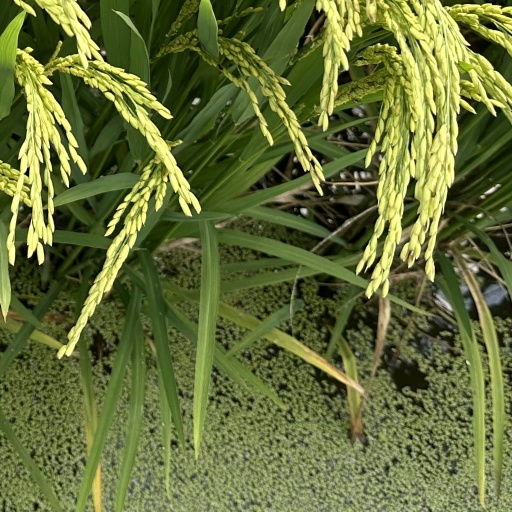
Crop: rice